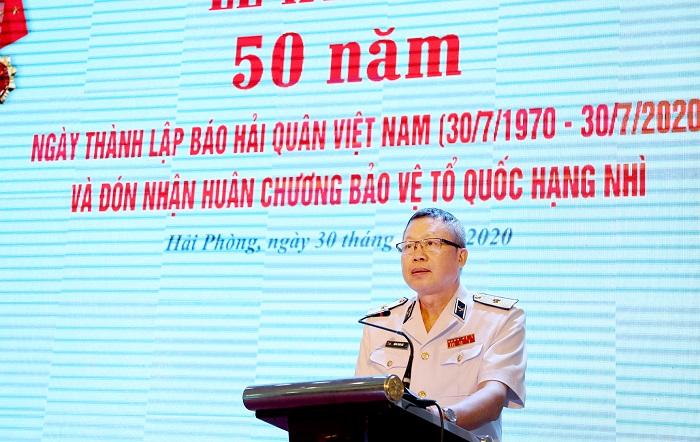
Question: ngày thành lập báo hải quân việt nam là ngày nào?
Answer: ngày thành lập báo hải quân việt nam là ngày 30/7/1970